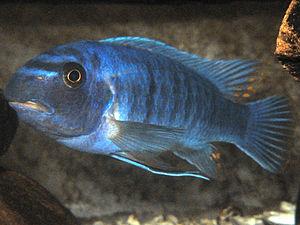
Labeotropheus trewavasae est une espèce de cichlidé originaire et endémique du lac Malawi, en Afrique de l'Est.